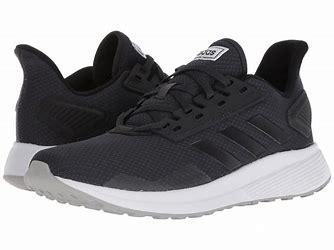
Brand: Adidas
Model: Duramo 9